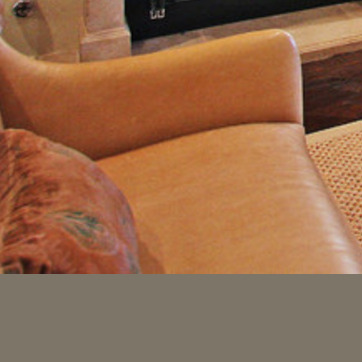
Material: leather